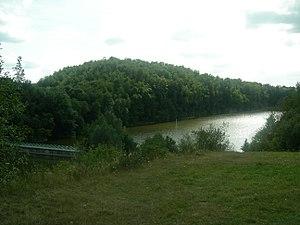
Le plan d'eau du Watissart, Jeumont
Jeumont est une commune frontalière française, située dans le canton de Maubeuge-Nord, à 10 km ENE du chef-lieu de canton. Elle appartient au département du Nord et à la région Hauts-de-France. Elle comptait 10 090 habitants au recensement de 2006.